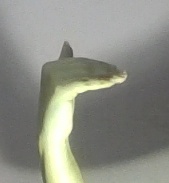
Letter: khaa